Tom Boardman, Baron Boardman

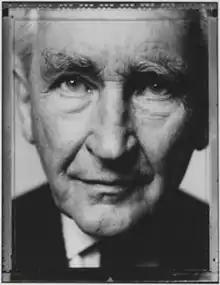
Portrait by Nick Sinclair, 1992

Thomas Gray Boardman, Baron Boardman, (12 January 1919 – 10 March 2003) was a British Army tank commander, Conservative politician, cabinet minister and chairman of National Westminster Bank Plc.